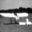
Label: airplane